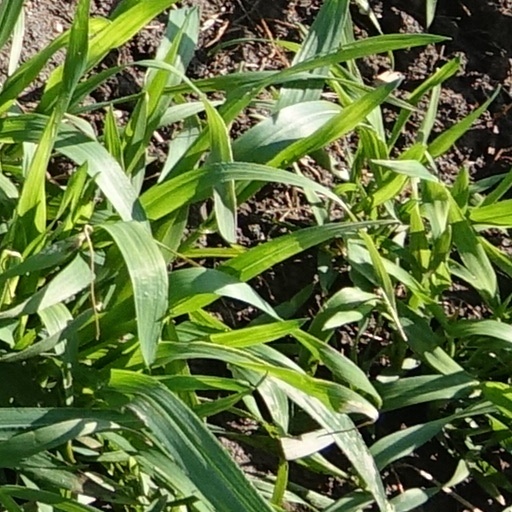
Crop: wheat